Khamovniki District

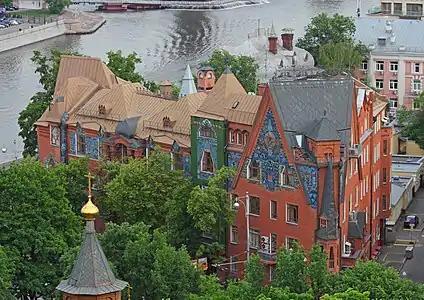
Pertsova Building, 1900s

The end of 19th century gradually replaced country-style houses with 3–4 story rental buildings. Architectural diversity expanded into Art Nouveau (Lev Kekushev's and William Walcot's mansions, 1900–1903), Russian Revival fantasies (Pertsova Building, 1906–1910, and Tsvetkov House, 1901), Dutch style (Prechistenskaya, 3) and Neoclassical Revival (Mindovsky House by Nikita Lazarev).